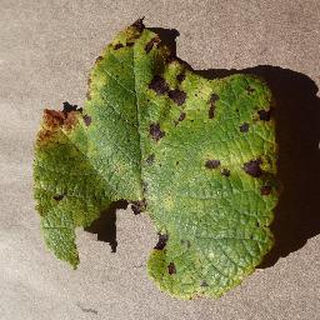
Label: grape_leaf_blight